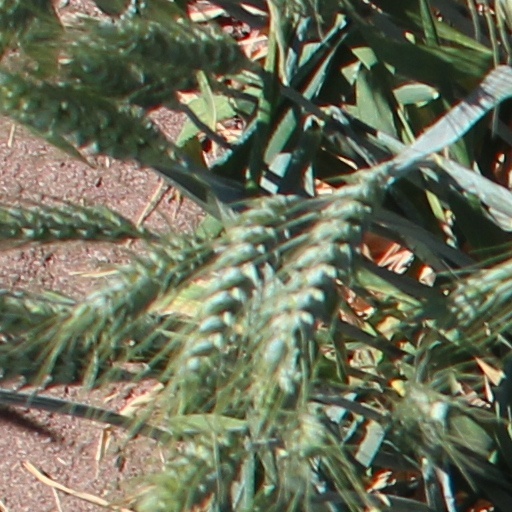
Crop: wheat